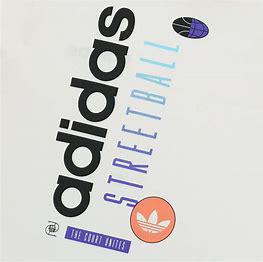
Brand: adidas
Model: Streetball Basketball